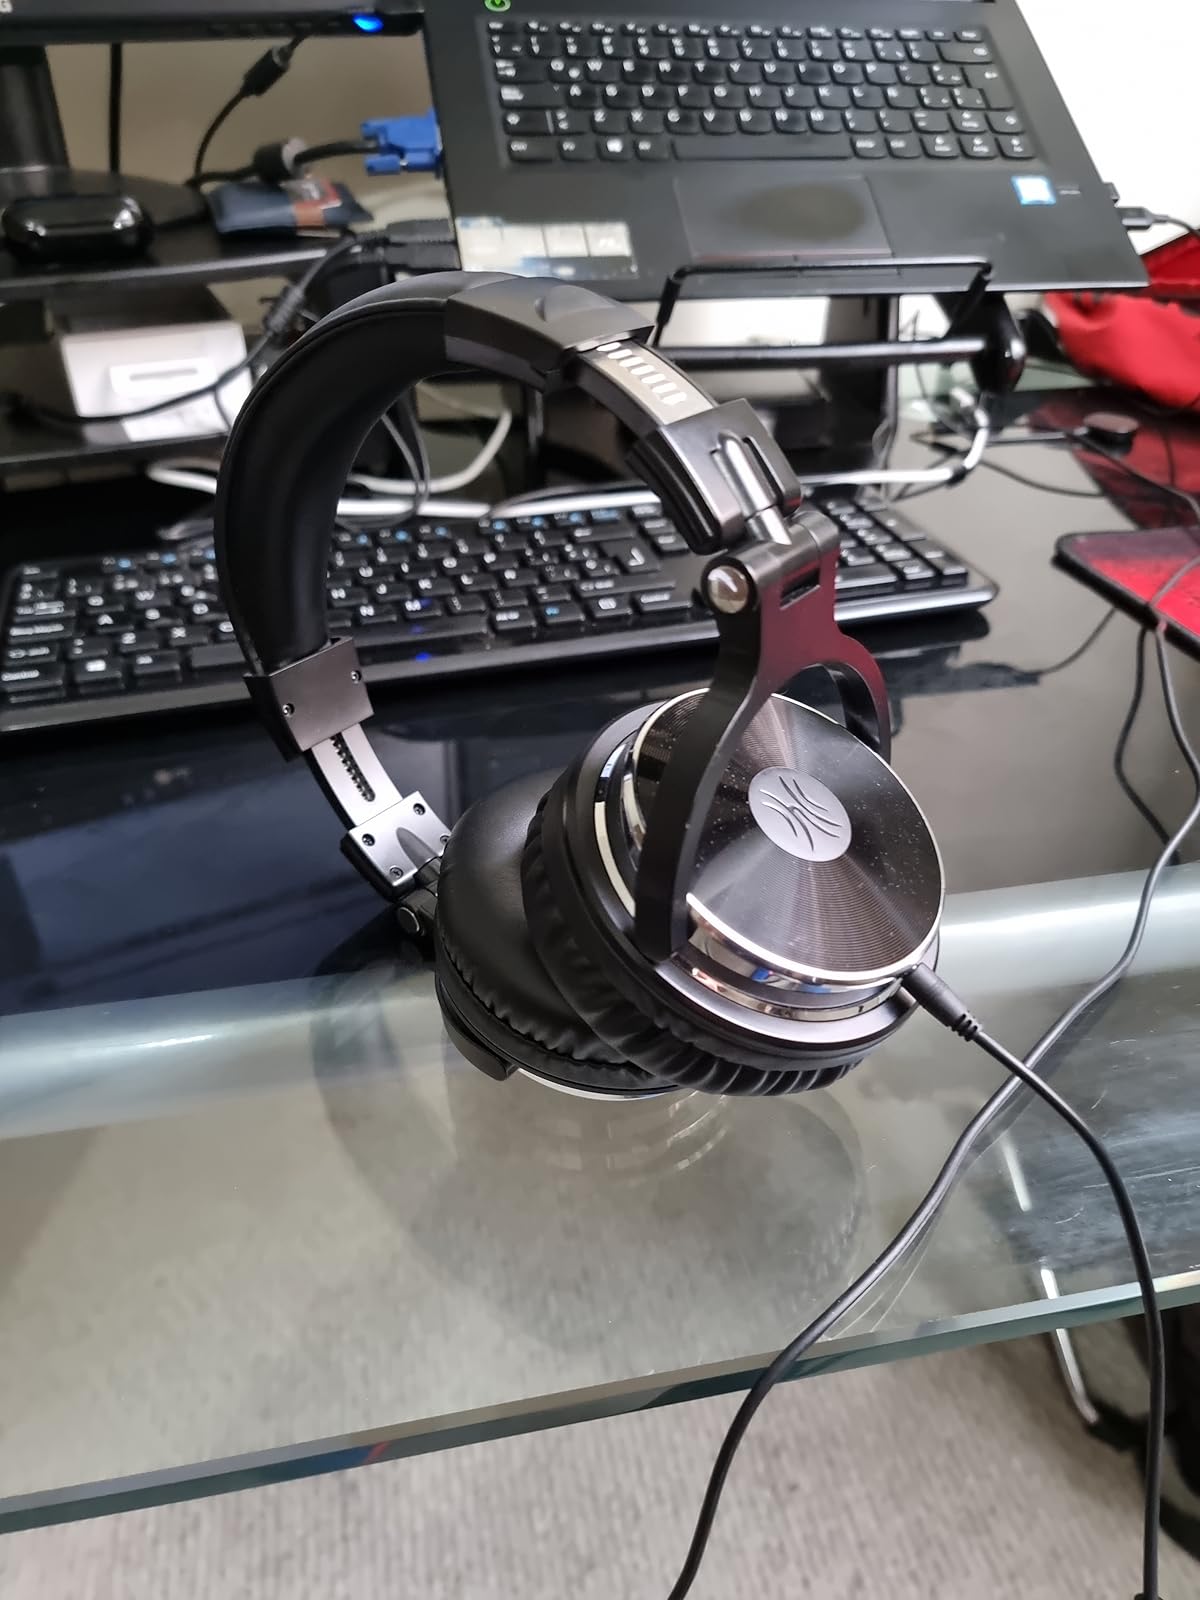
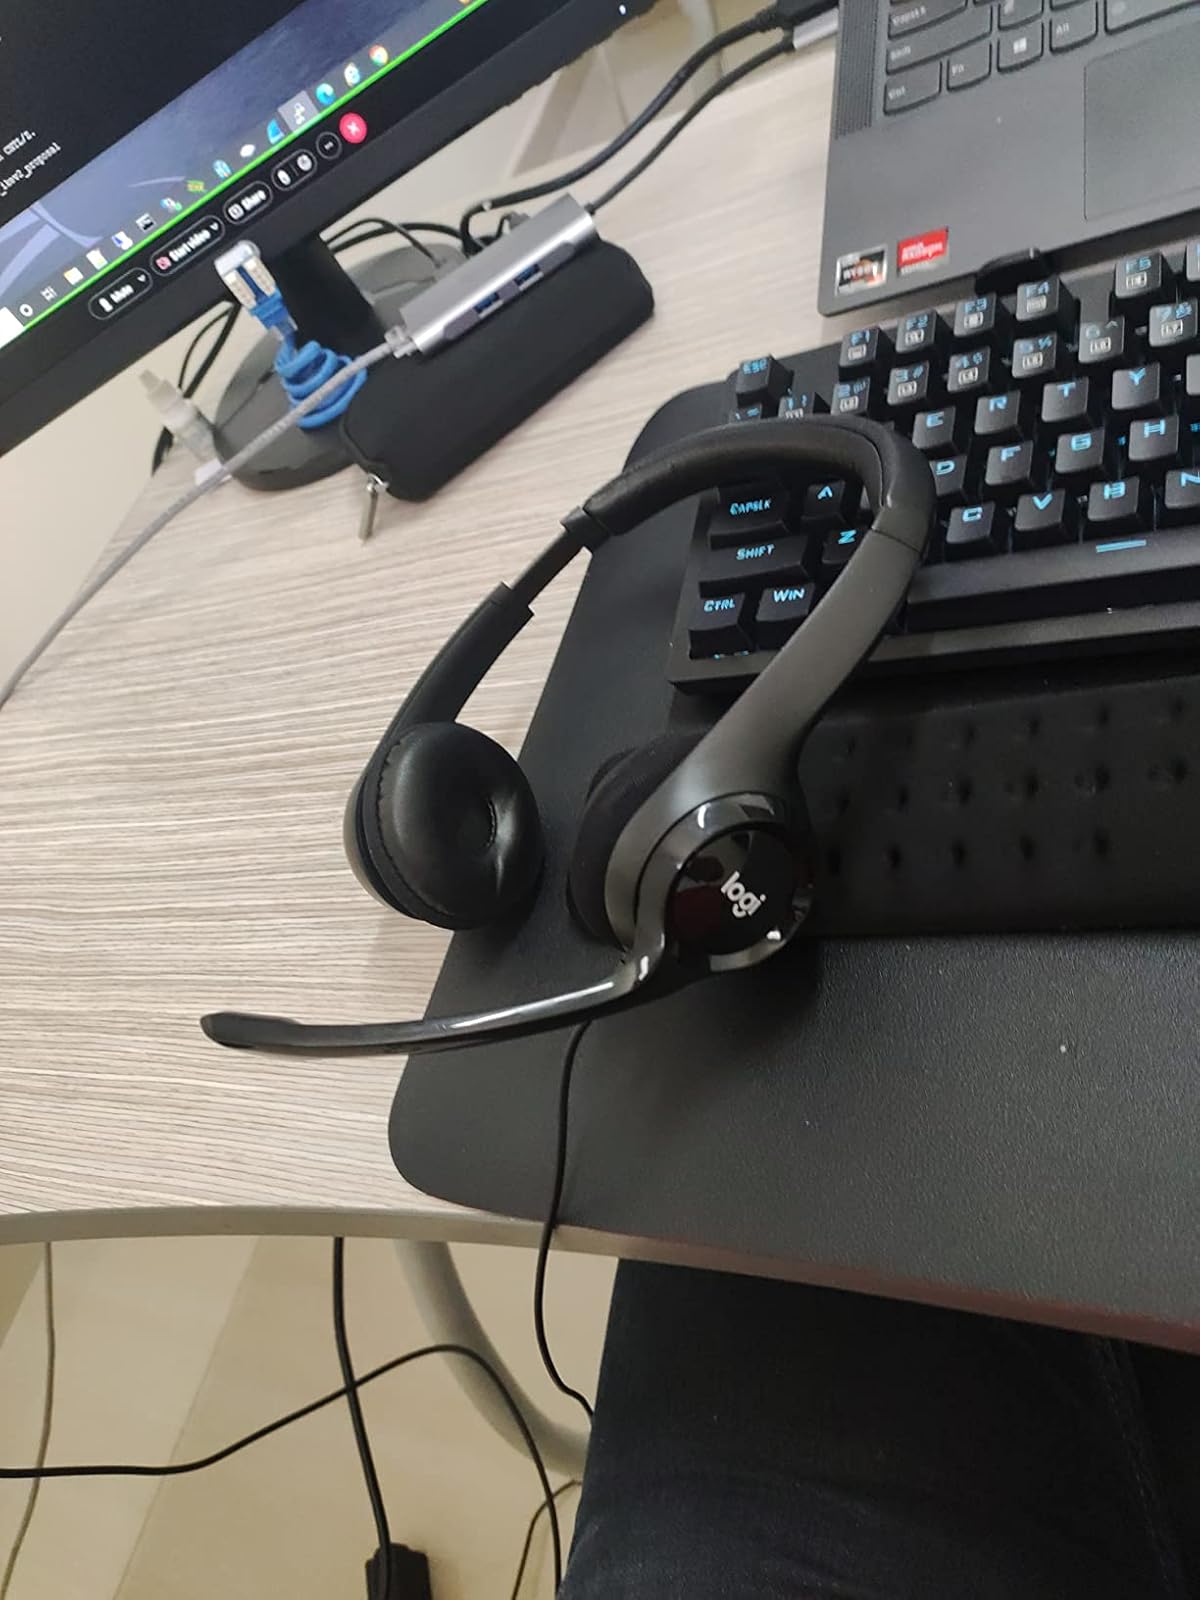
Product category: headphones
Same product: no